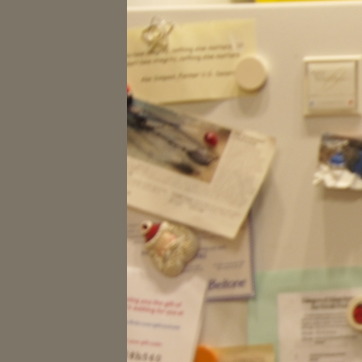
Material: paper